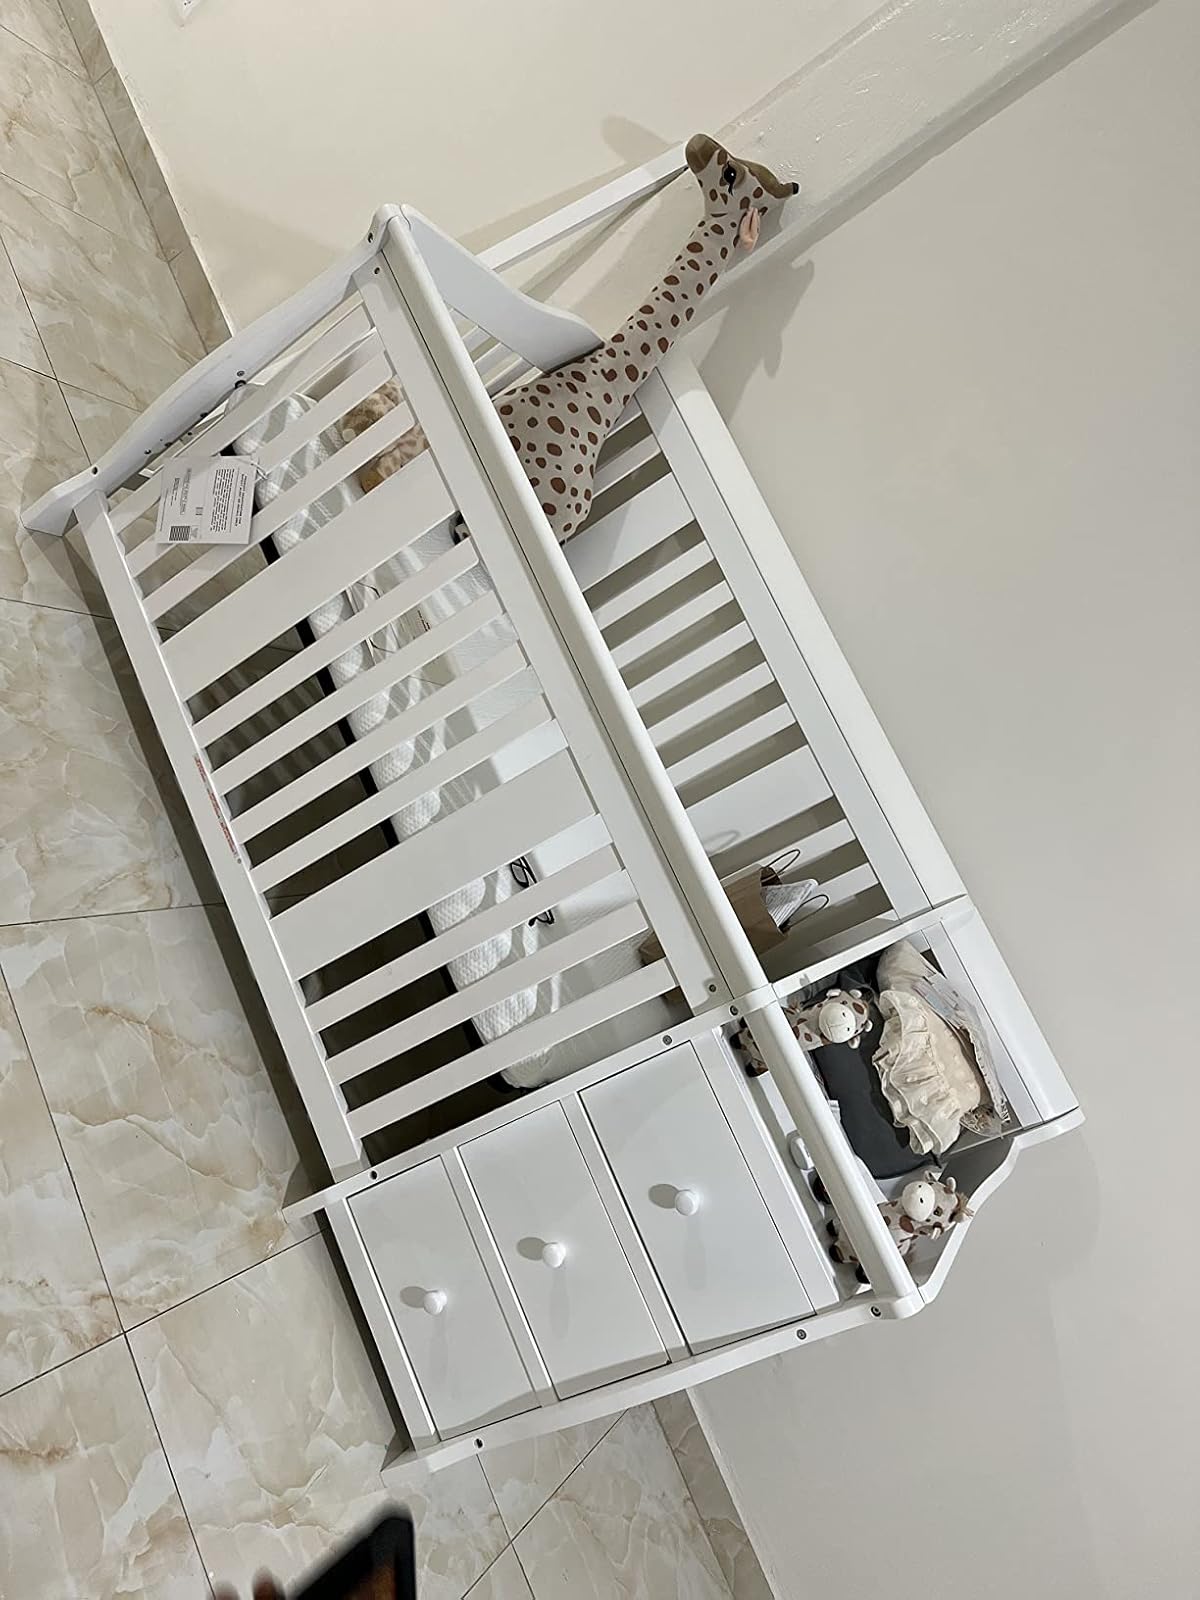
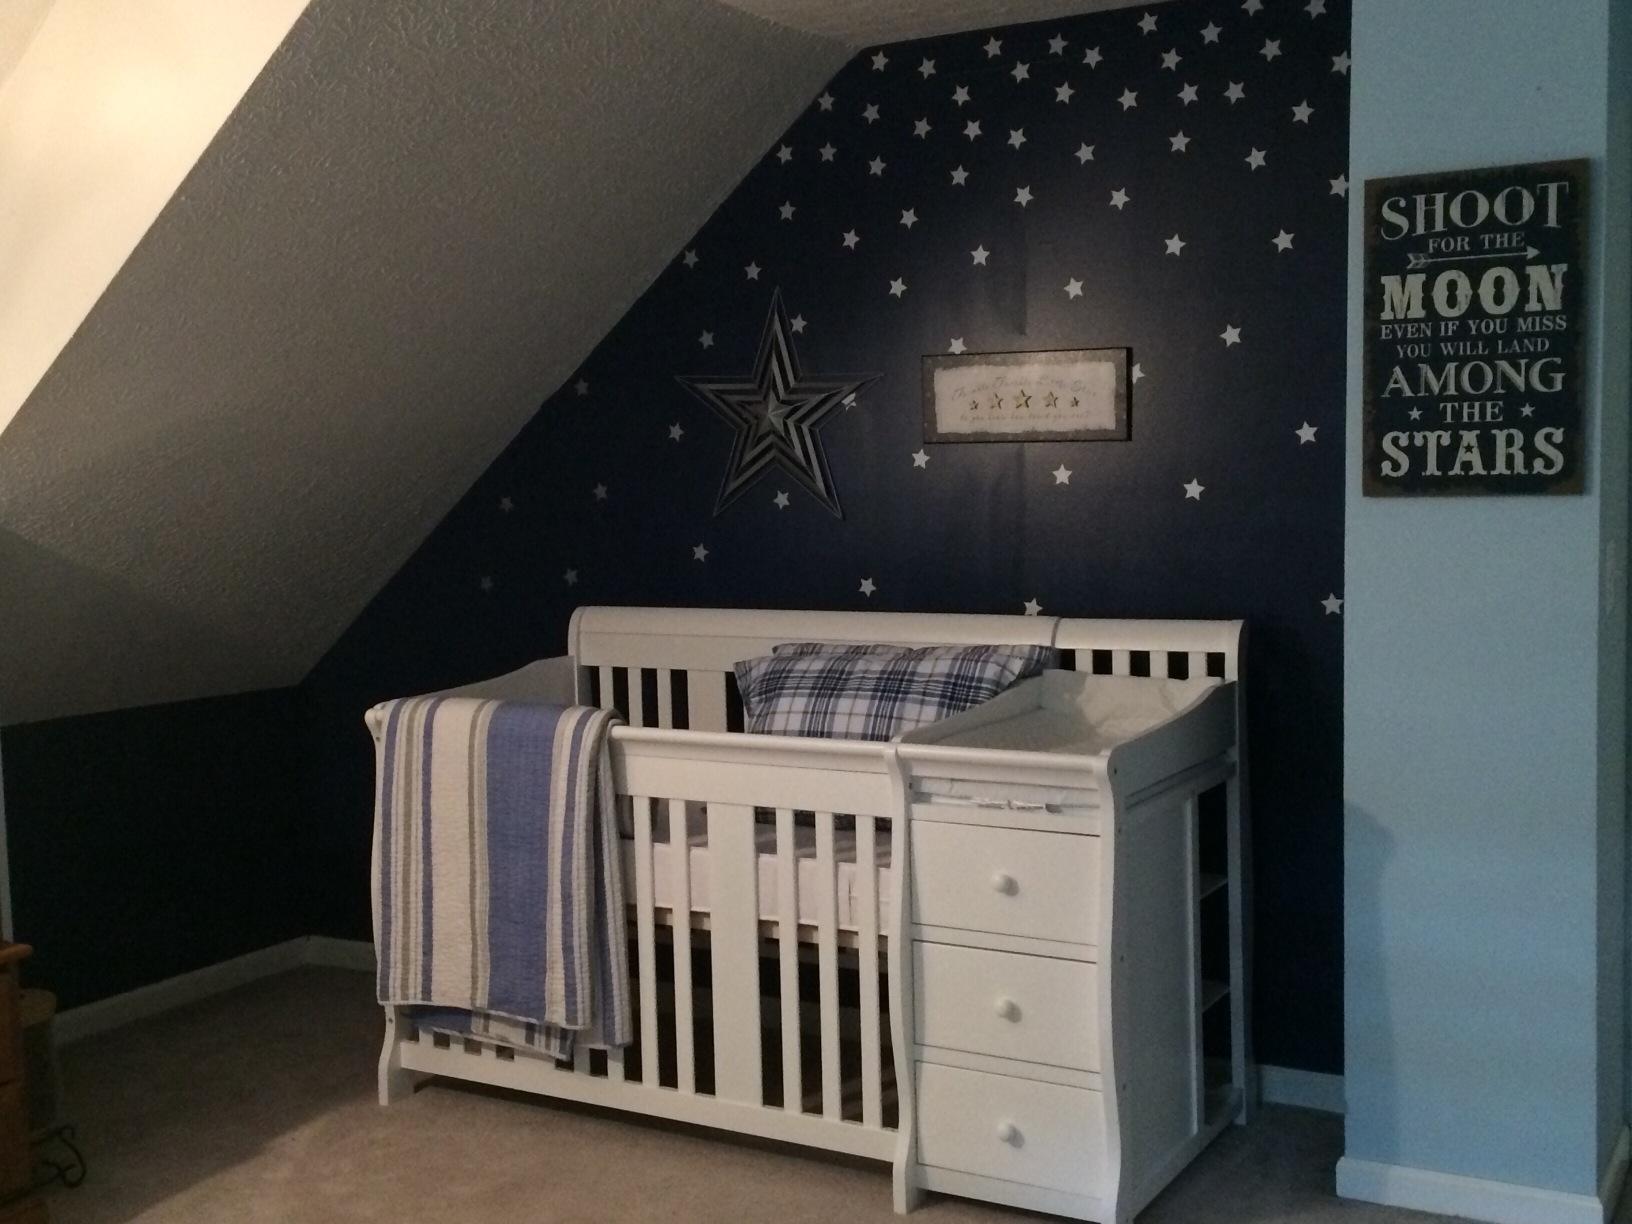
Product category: products_crib
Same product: yes